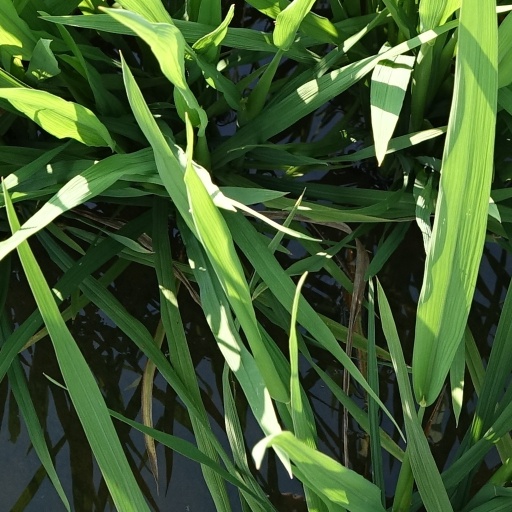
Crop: rice